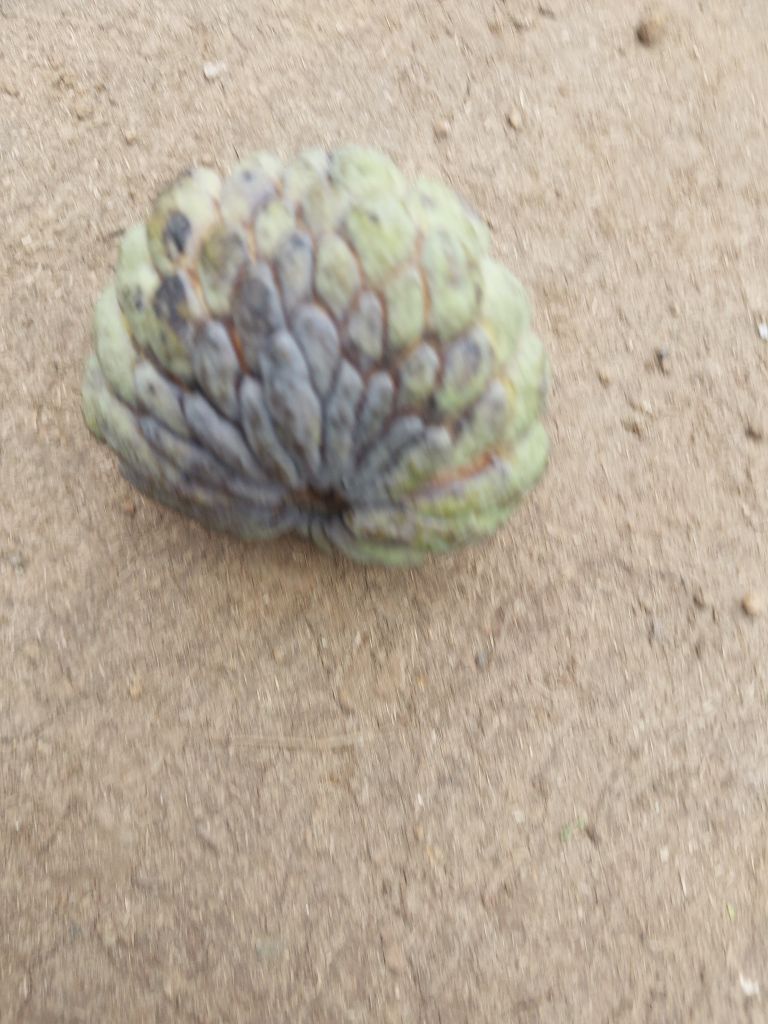
Disease label: Blank Canker